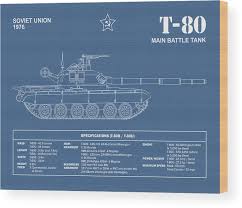
Label: Tank